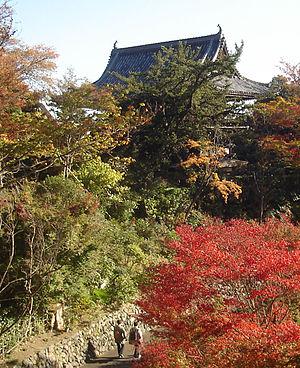
Fondé en 1029 par le prêtre bouddhiste Gensan, le Yoshimine-dera est un temple bouddhiste de l'école tendai situé dans l'arrondissement occidental de Nishikyō-ku à Kyoto. Il est construit sur les collines de l'ouest donnant sur la ville.
Le pèlerinage Kansai Kannon est un pèlerinage de trente-trois temples bouddhistes dans la région du Kansai au Japon, semblable au pèlerinage de Shikoku. Outre les trente-trois temples officiels, il existe trois temples supplémentaires appelés bangai. L'image principale dans chaque temple est Kannon, connue des Occidentaux comme la déesse de la miséricorde. Il y a cependant une certaine variation entre les images et les pouvoirs qu'elle possède.